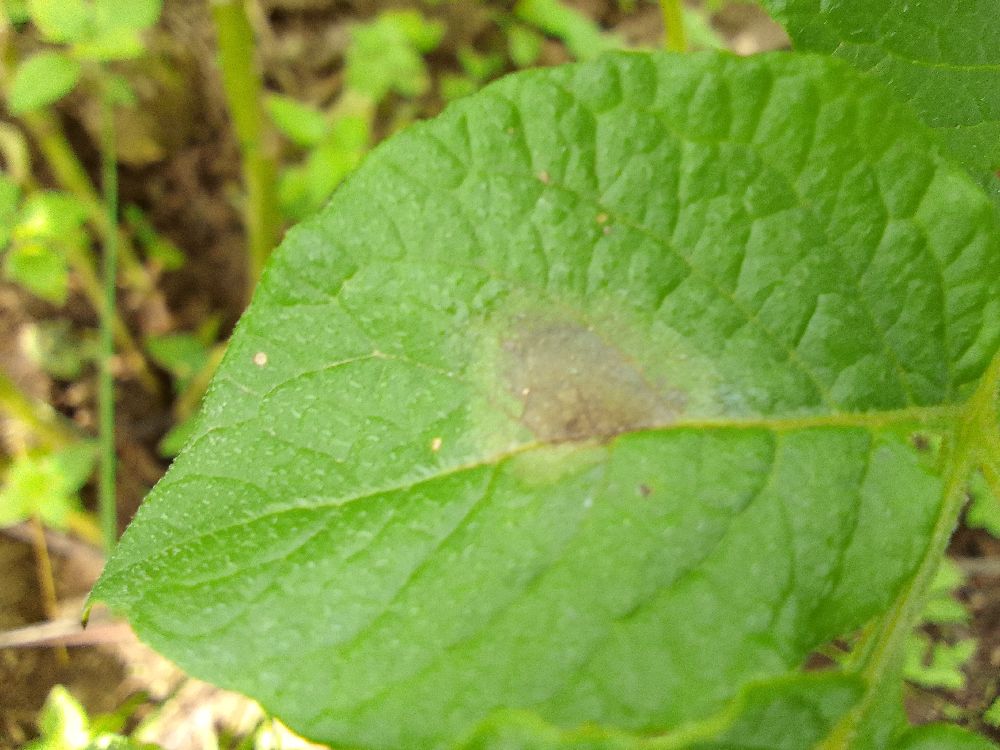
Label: Late blight